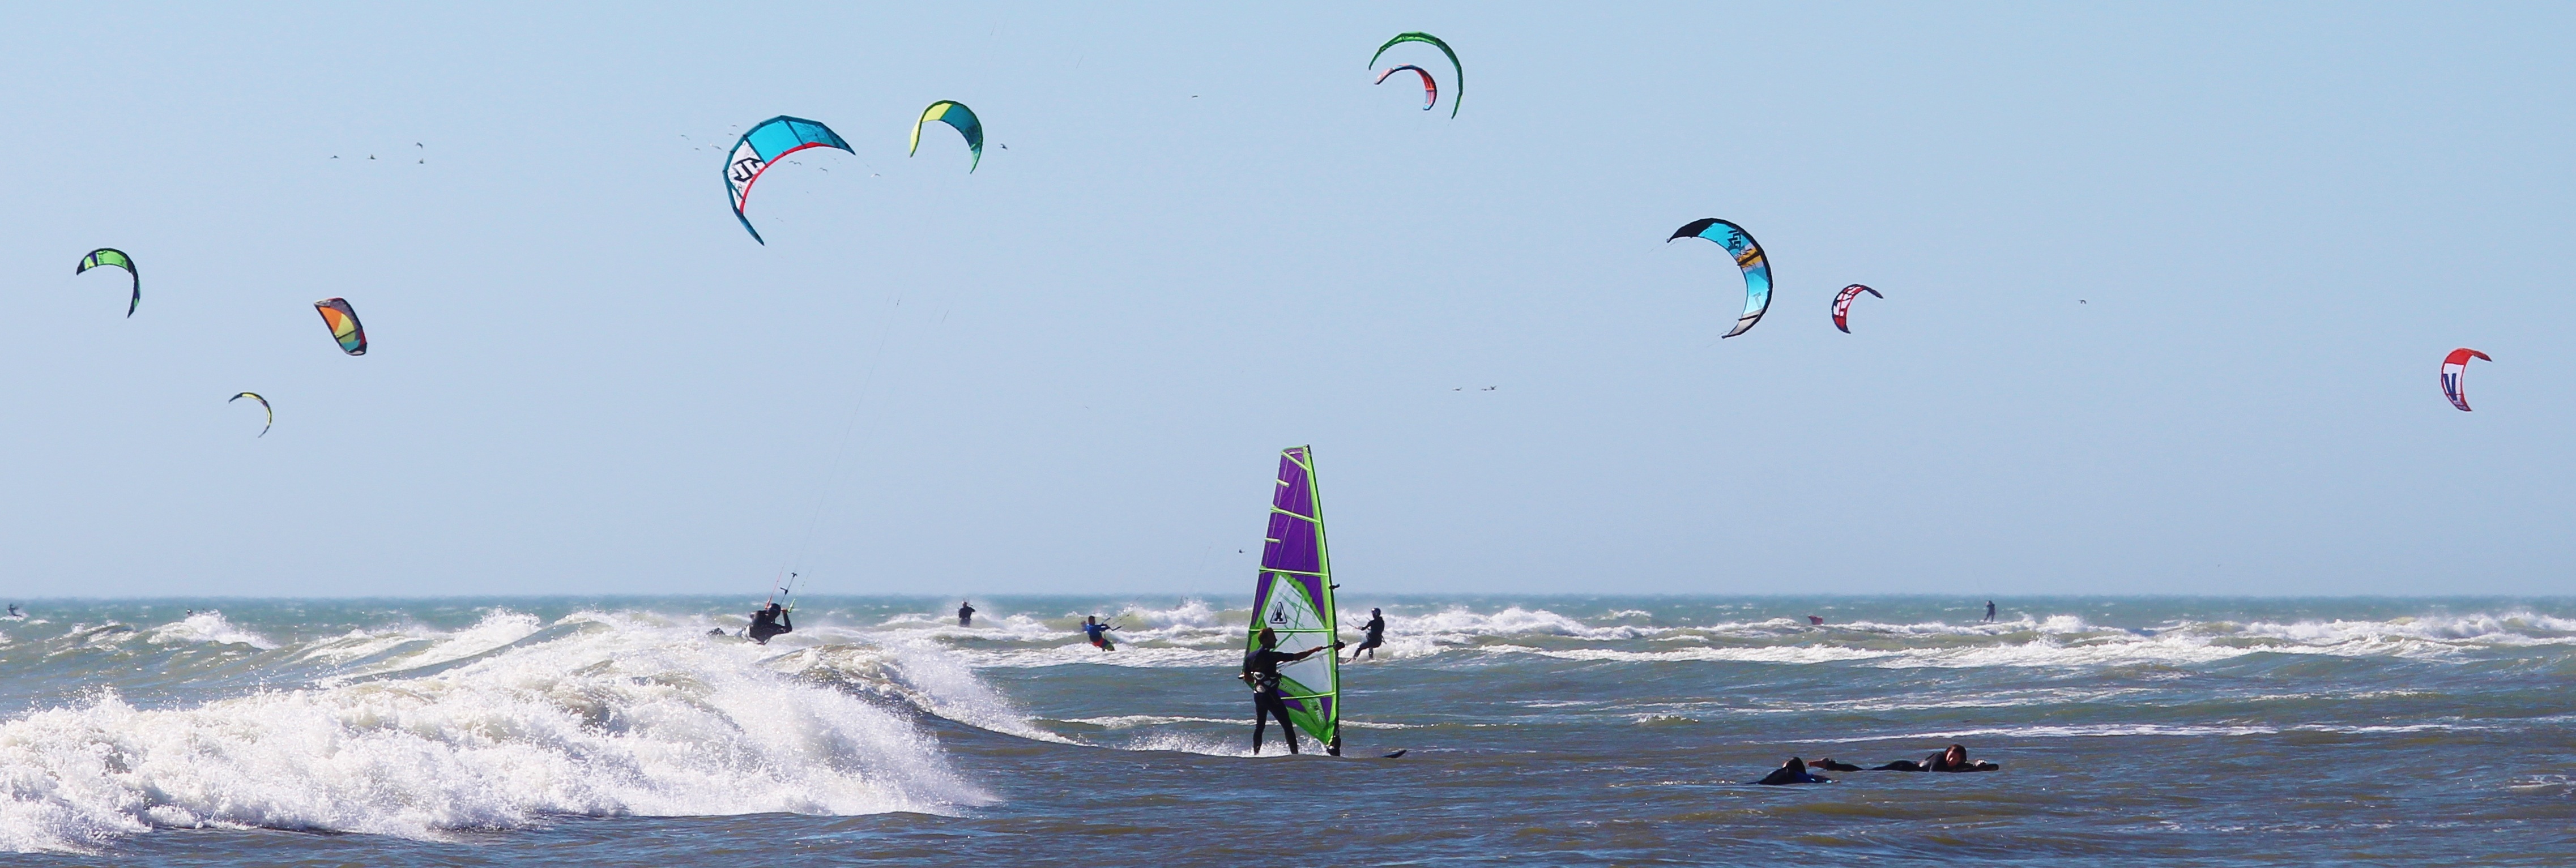
beach, sea, ocean, wind, fly, extreme sport, toy, sports, windsurfing, kitesurfing, hobby, kiting, water sports, water sport, windsports, wind wave, boardsport, surfing equipment and supplies, kite sports, surface water sports, individual sports, sport kite